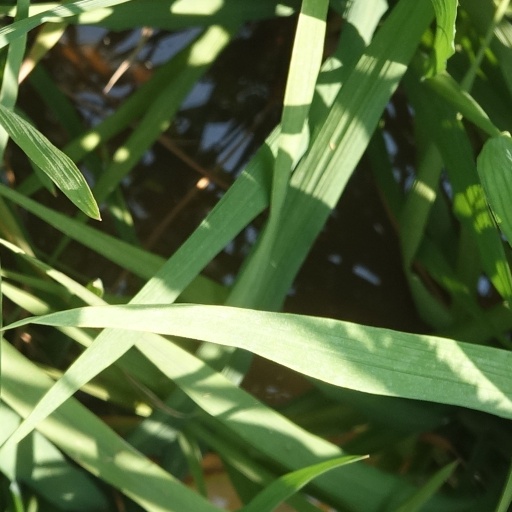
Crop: rice